Green Line (Mumbai Metro)

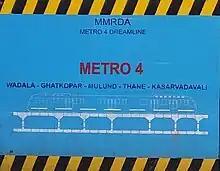
A construction barricade along the Line 4 route

The MMRDA invited bids for civil work on the corridor on 4 January 2017. The tenders for construction of viaducts and stations were divided into five packages - Wadala to Amar Mahal Junction, Garodia Nagar to Surya Nagar, Gandhi Nagar to Sonapur, Mulund Fire Station to Majiwada and Kapurbawdi to Kasarvadavali. Metro 4 was tendered alongside Metro 2B. L&T, Afcons Infrastructure, Tata, NCC and JMC, Reliance Infrastructure-RdE, JKumar Group, ITD Cementation, CHEC-TPL bid for packages on both Metro 2B and Metro 4. A total of 10 firms and/or consortia submitted bids for the two lines, two of whom (Simplex Infrastructure and a consortium of GHEC-RCC-JV-China) bid exclusively for Metro 2B packages.